Carter Barron

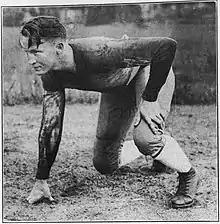
Barron in 1925

Carter Barron was one of a trio of football playing brothers for Bill Alexander's Georgia Tech Yellow Jackets football teams, younger than Red Barron and older than Pat Barron. Carter was selected an All-Southern halfback in 1926. A knee injury ultimately ended his football career. Carter also played on the baseball, basketball, and lacrosse teams.